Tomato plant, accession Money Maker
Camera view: vertical (180 deg); turntable rotation: 150 degrees
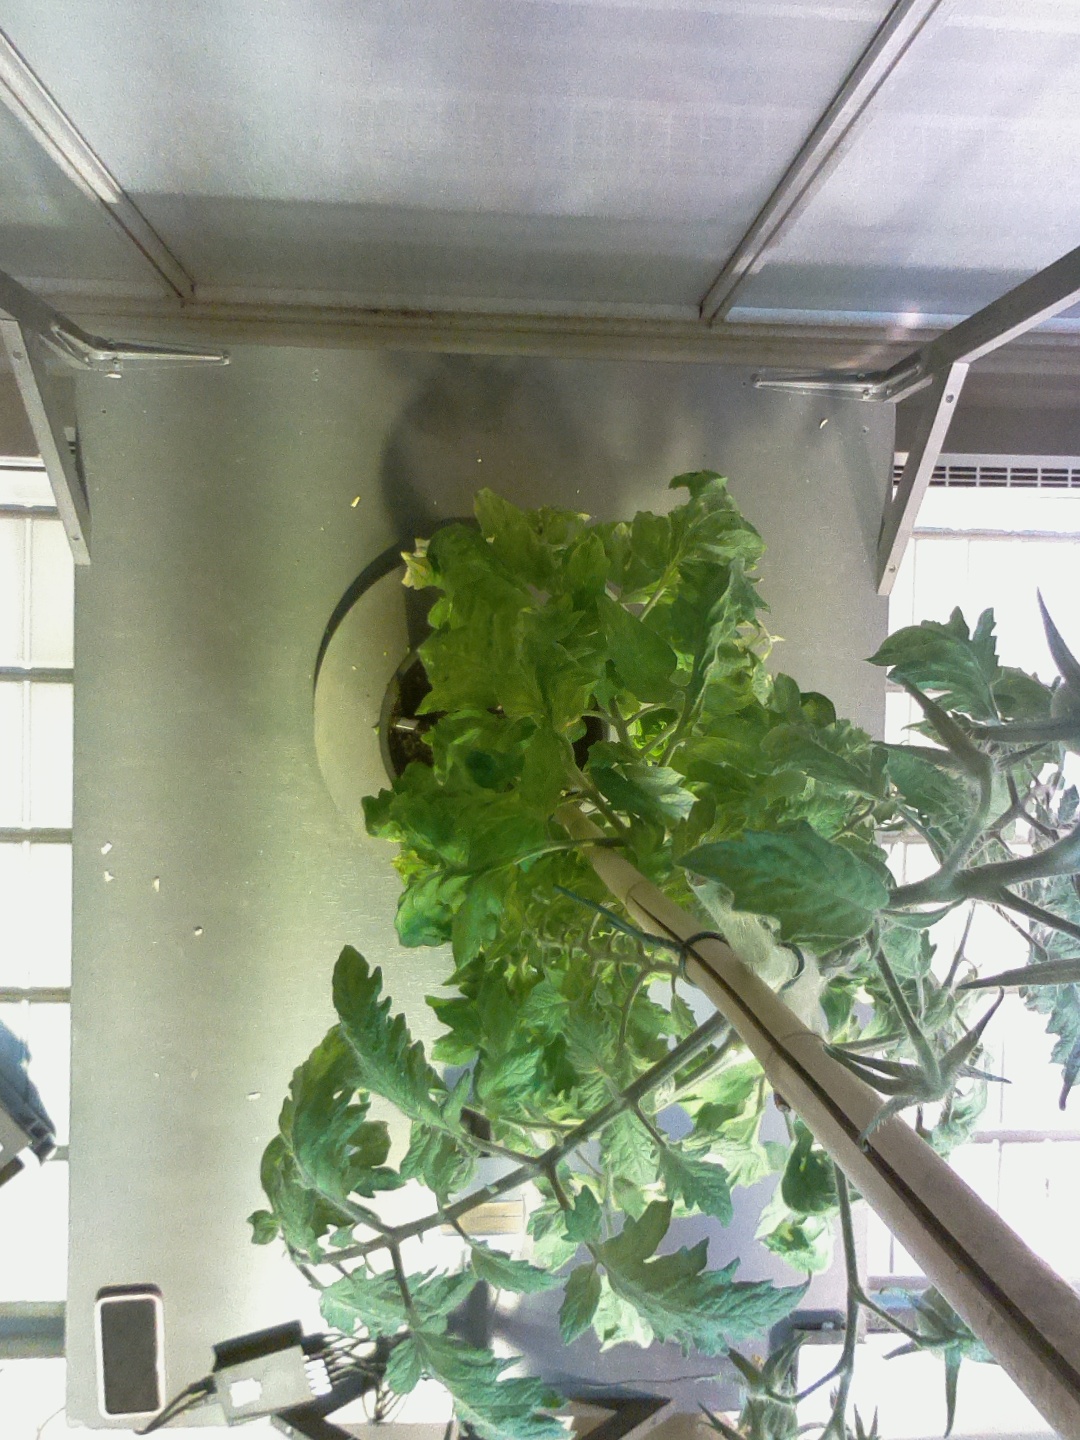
BBCH growth stage 77: 70%-80% of final fruit size